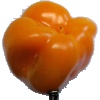
Label: Pepper Yellow 1